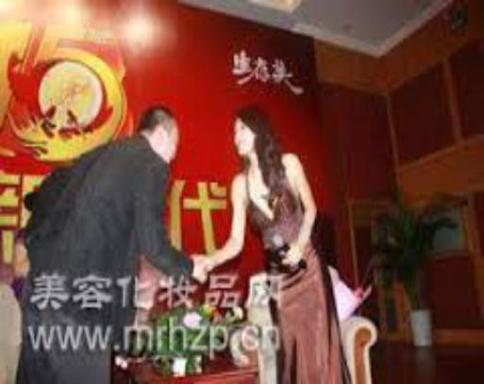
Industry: Necessities